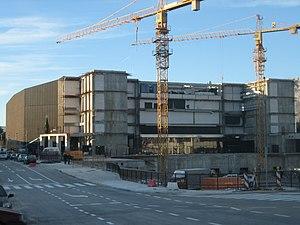
La Spaladium Arena est une salle omnisports située à Split en Croatie. Elle est principalement utilisée pour le handball et le basket-ball et a une capacité de 12 000 places et 8 suites de luxe.